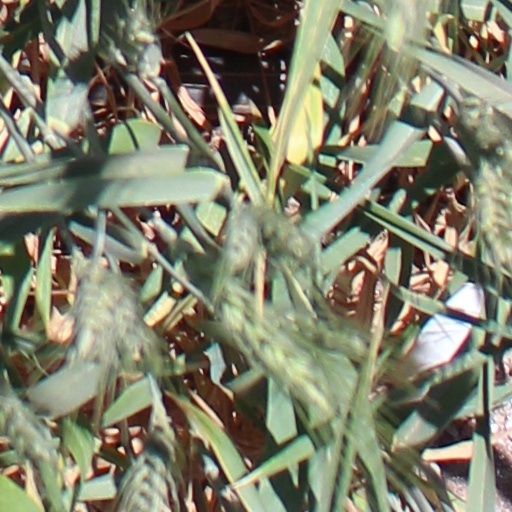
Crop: wheat